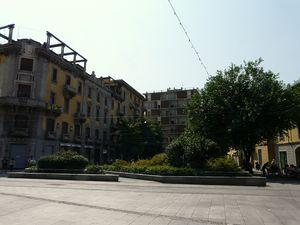
Magenta est une commune italienne de la ville métropolitaine de Milan en Lombardie. Elle est principalement connue comme le site de la bataille de Magenta en 1859. La couleur Magenta, créée par un colorant de synthèse en 1858 a été nommée d'après la bataille, en faisant référence à la couleur portée par les zouaves français.